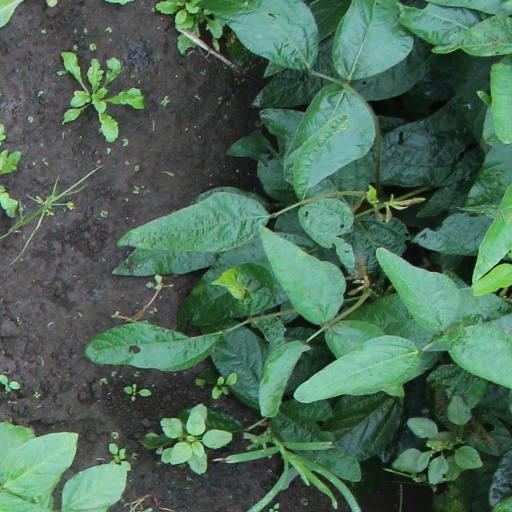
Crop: soybean